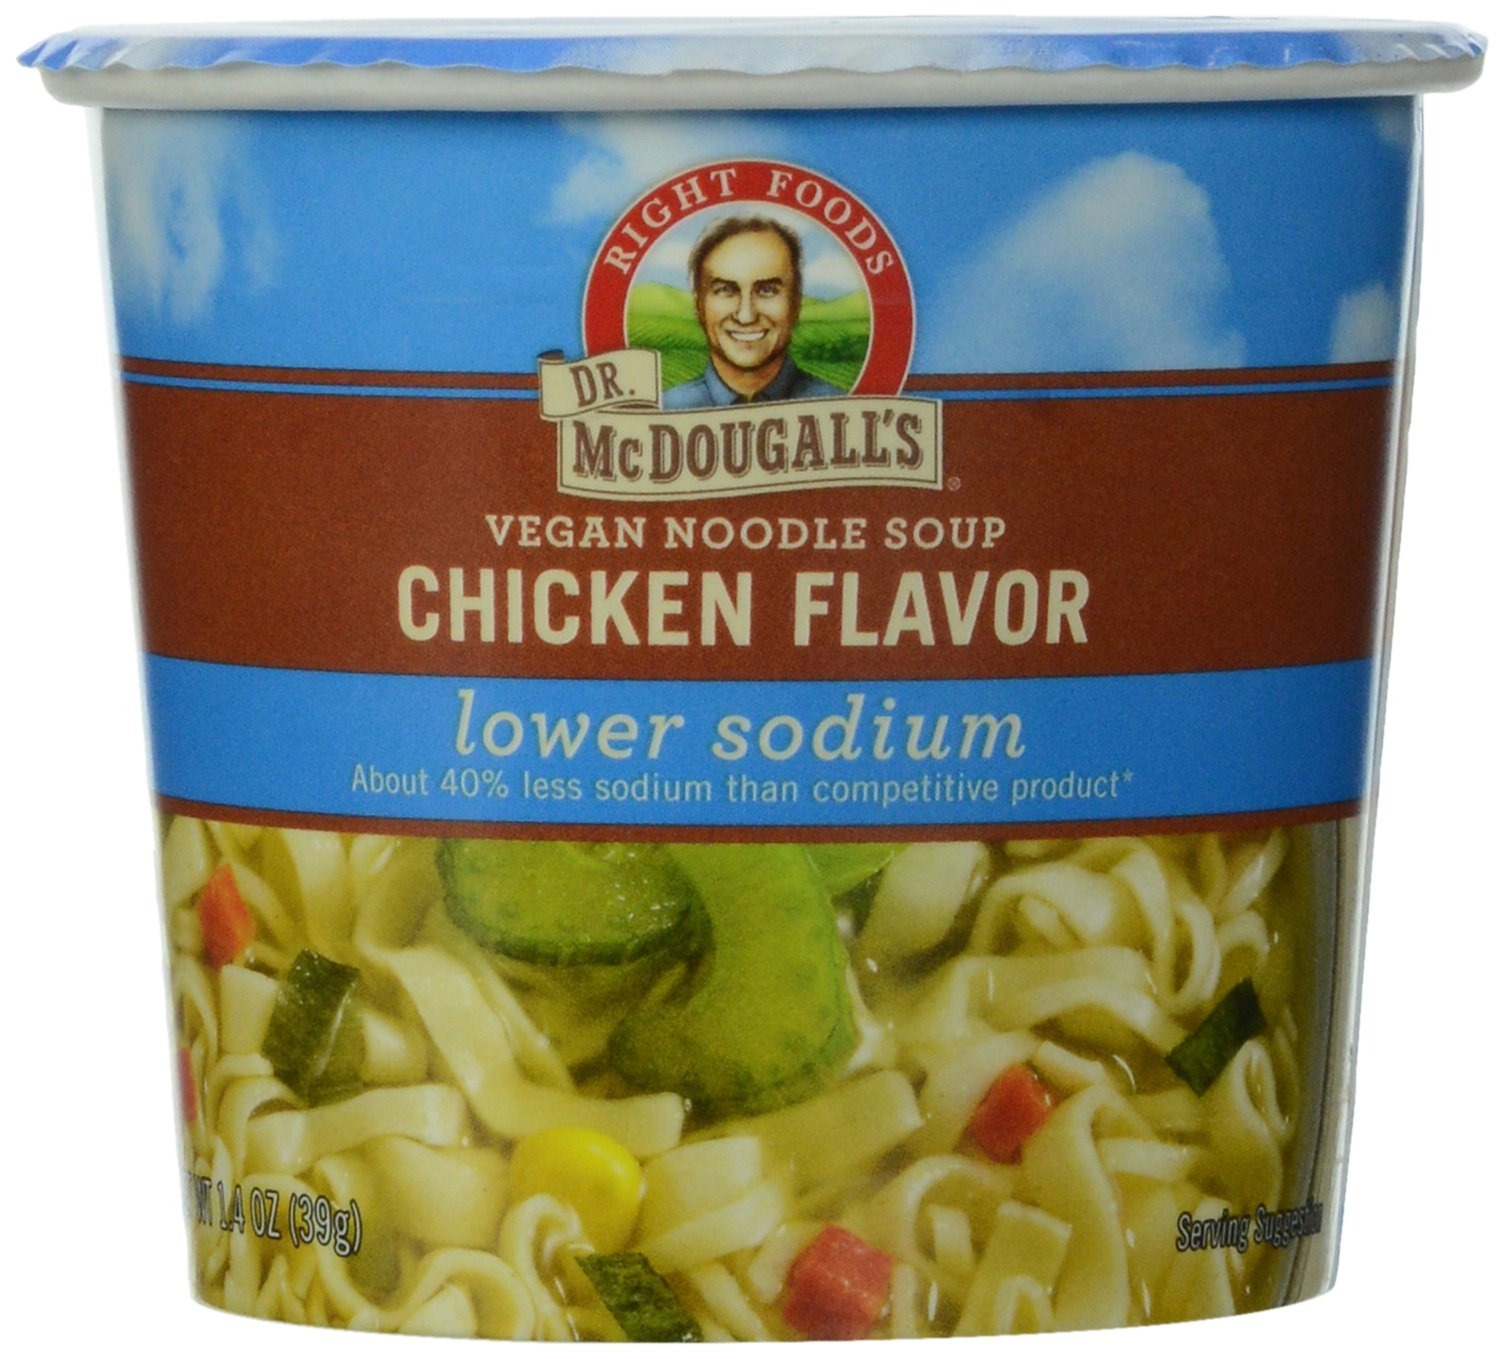
Item Name: Dr. McDougall's Right Foods Vegan Chicken Flavor Noodle Soup, Light Sodium, 1.4-Ounce Cups (Pack of 6)
Bullet Point 1: Pack of 6, 1.4-ounce cups (total of8.4-ounces)
Bullet Point 2: Contains no Bisphenol A
Bullet Point 3: Only 140 calories;vegan
Value: 8.4
Unit: Ounce

Price: 3.11